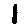
Label: 1